Seven Mile Bridge

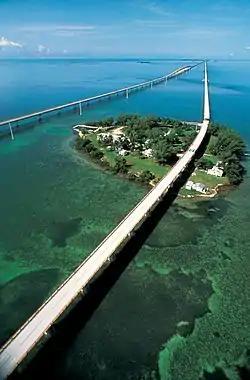
Seven Mile Bridge with the original in the foreground

The Seven Mile Bridge is a bridge in the Florida Keys, in Monroe County, Florida, United States. It connects Knight's Key (part of the city of Marathon, Florida) in the Middle Keys to Little Duck Key in the Lower Keys. Among the longest bridges in existence when it was built, it is part of the Overseas Highway in the Keys, which is part of the U.S. Route 1.